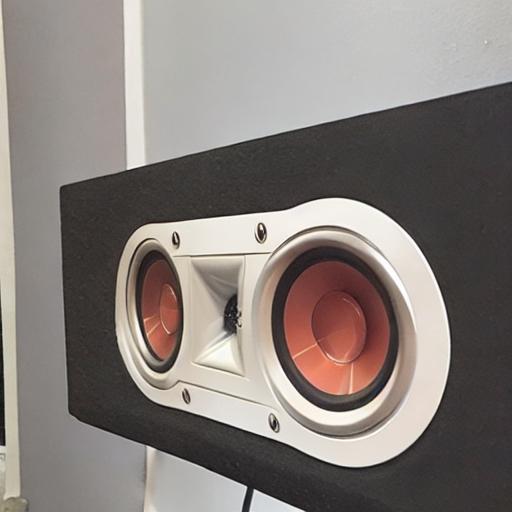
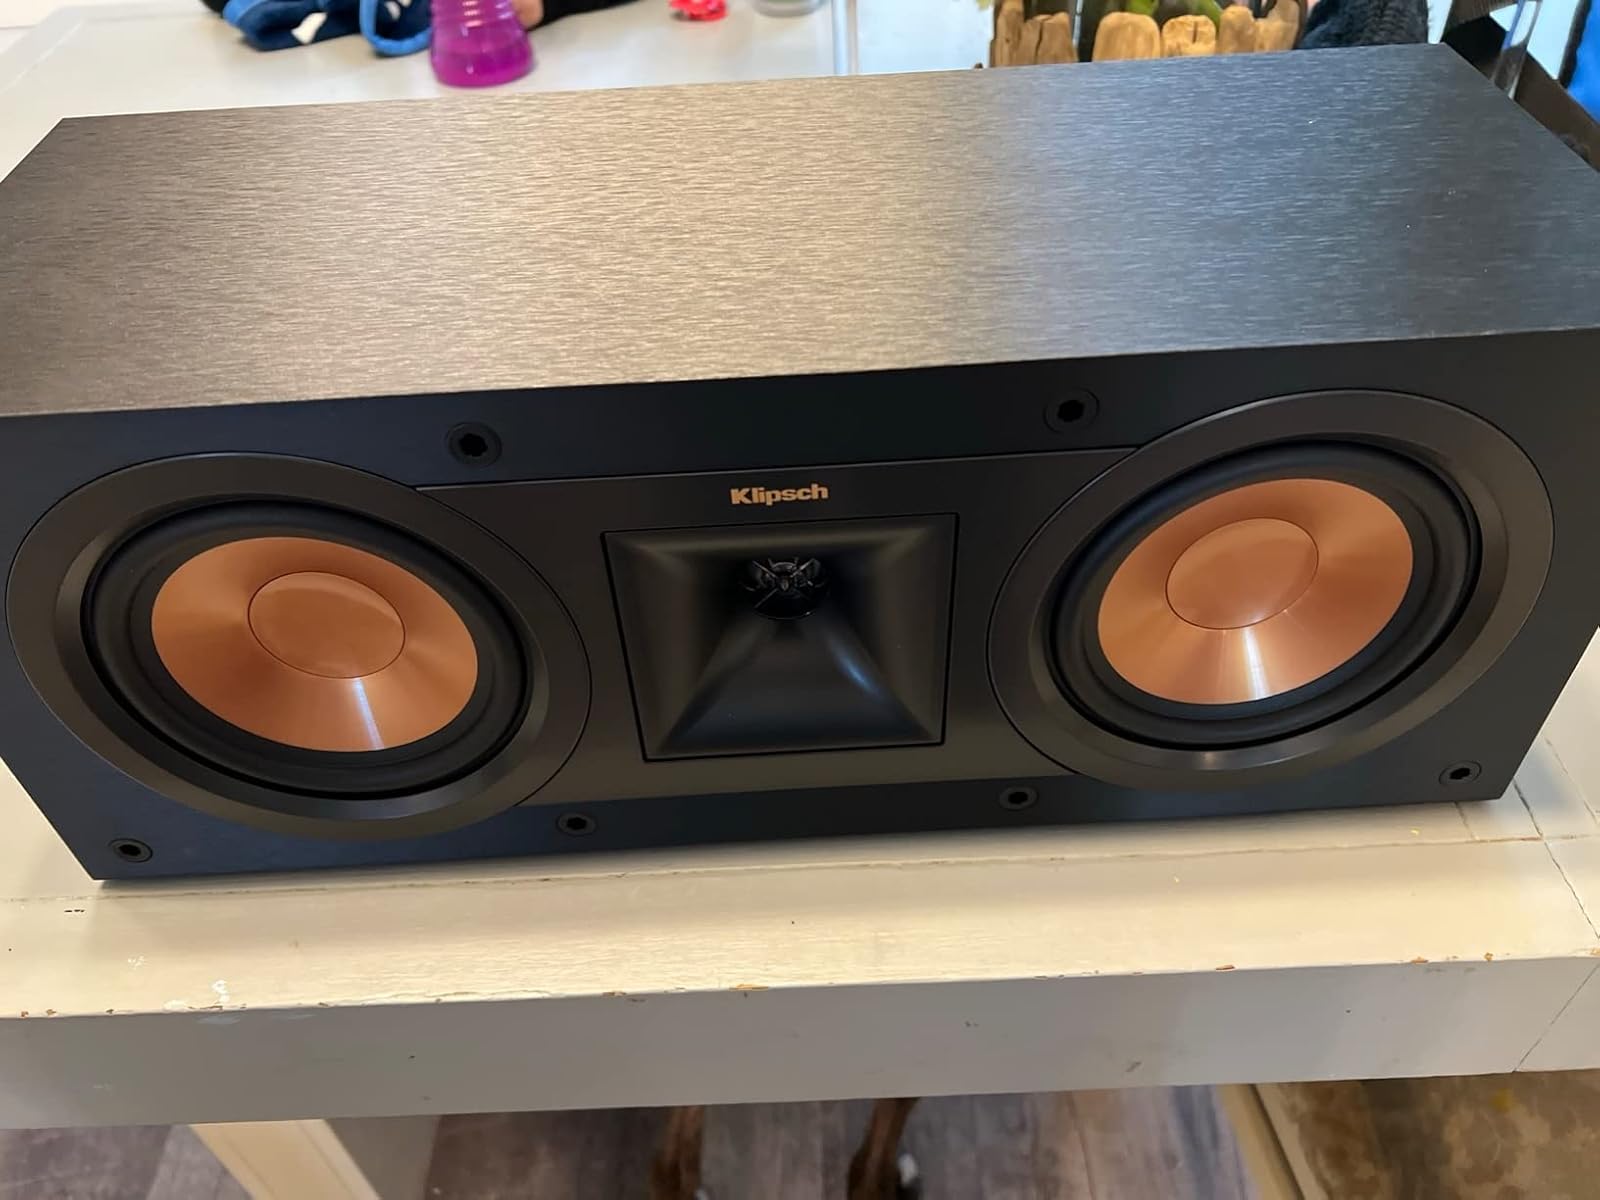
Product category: speaker
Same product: no